TNA Sacrifice (2014)

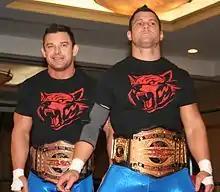
The Wolves (Davey Richards and Eddie Edwards) became TNA World Tag Team Champions at Sacrifice.

The opening match of the event was The Wolves (Davey Richards and Eddie Edwards) versus The BroMans (DJZ, Jessie Godderz and Robbie E) in a three-on-two handicap match for the TNA World Tag Team Championship. Before the match began, Edwards cut a promo on how The BroMans always manage to keep their titles by disqualification, but said tonight was going to be different. He gave Christy Hemme a note that read, by order of MVP, the match will now fall under No DQ rules. The Wolves start the match by sending DJZ to the floor, as well as Robbie and Jessie with stereo hurricanranas. They dump them over the top to the floor, toss DJZ onto them and hit all three BroMans with suicide dives at ringside. The BroMans get the advantage after DJZ hits Edwards with a laptop and Jessie drops Richards on the barricade, continuing their assault on the former in the ring. Edwards gives Jessie a back suplex and attempts to tag in Richards, but DJZ pulls him from the ring apron, and The BroMans regain control by triple teaming the former on the outside. After hitting Robbie and Jessie with a double hurricanrana and a kick to DJZ's head, Edwards tags in Richards who gives all three of them kicks and clotheslines, and goes up top to hit a double missile dropkick on Jessie and DJZ. After DJZ hits Jessie with the laptop by accident and gets taken out himself, The Wolves hit Robbie with a powerbomb-double knee backbreaker combination and deliver double stomps from the top onto Jessie, pinning him to win the tag titles for the second time.